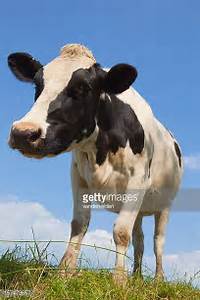
Label: cow